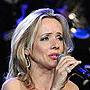
Age: 37